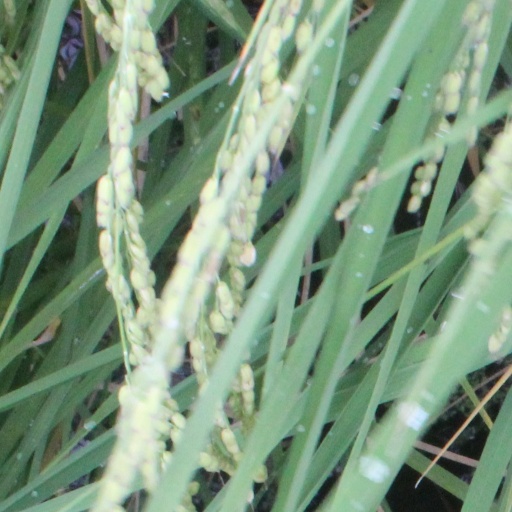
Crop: rice